Idanha-a-Velha

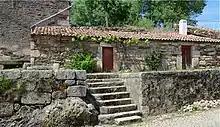
Typical granite house

The town is host to a restored 16th century church, called "the Cathedral", built on ruins dating from the time of the Suebi, as far back as to the fourth century — the first Visigothic cathedral built on the Iberian Peninsula.